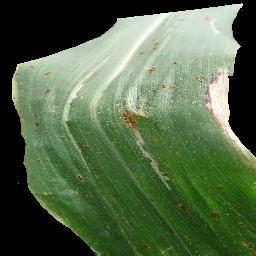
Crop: corn
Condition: (maize)_common_rust